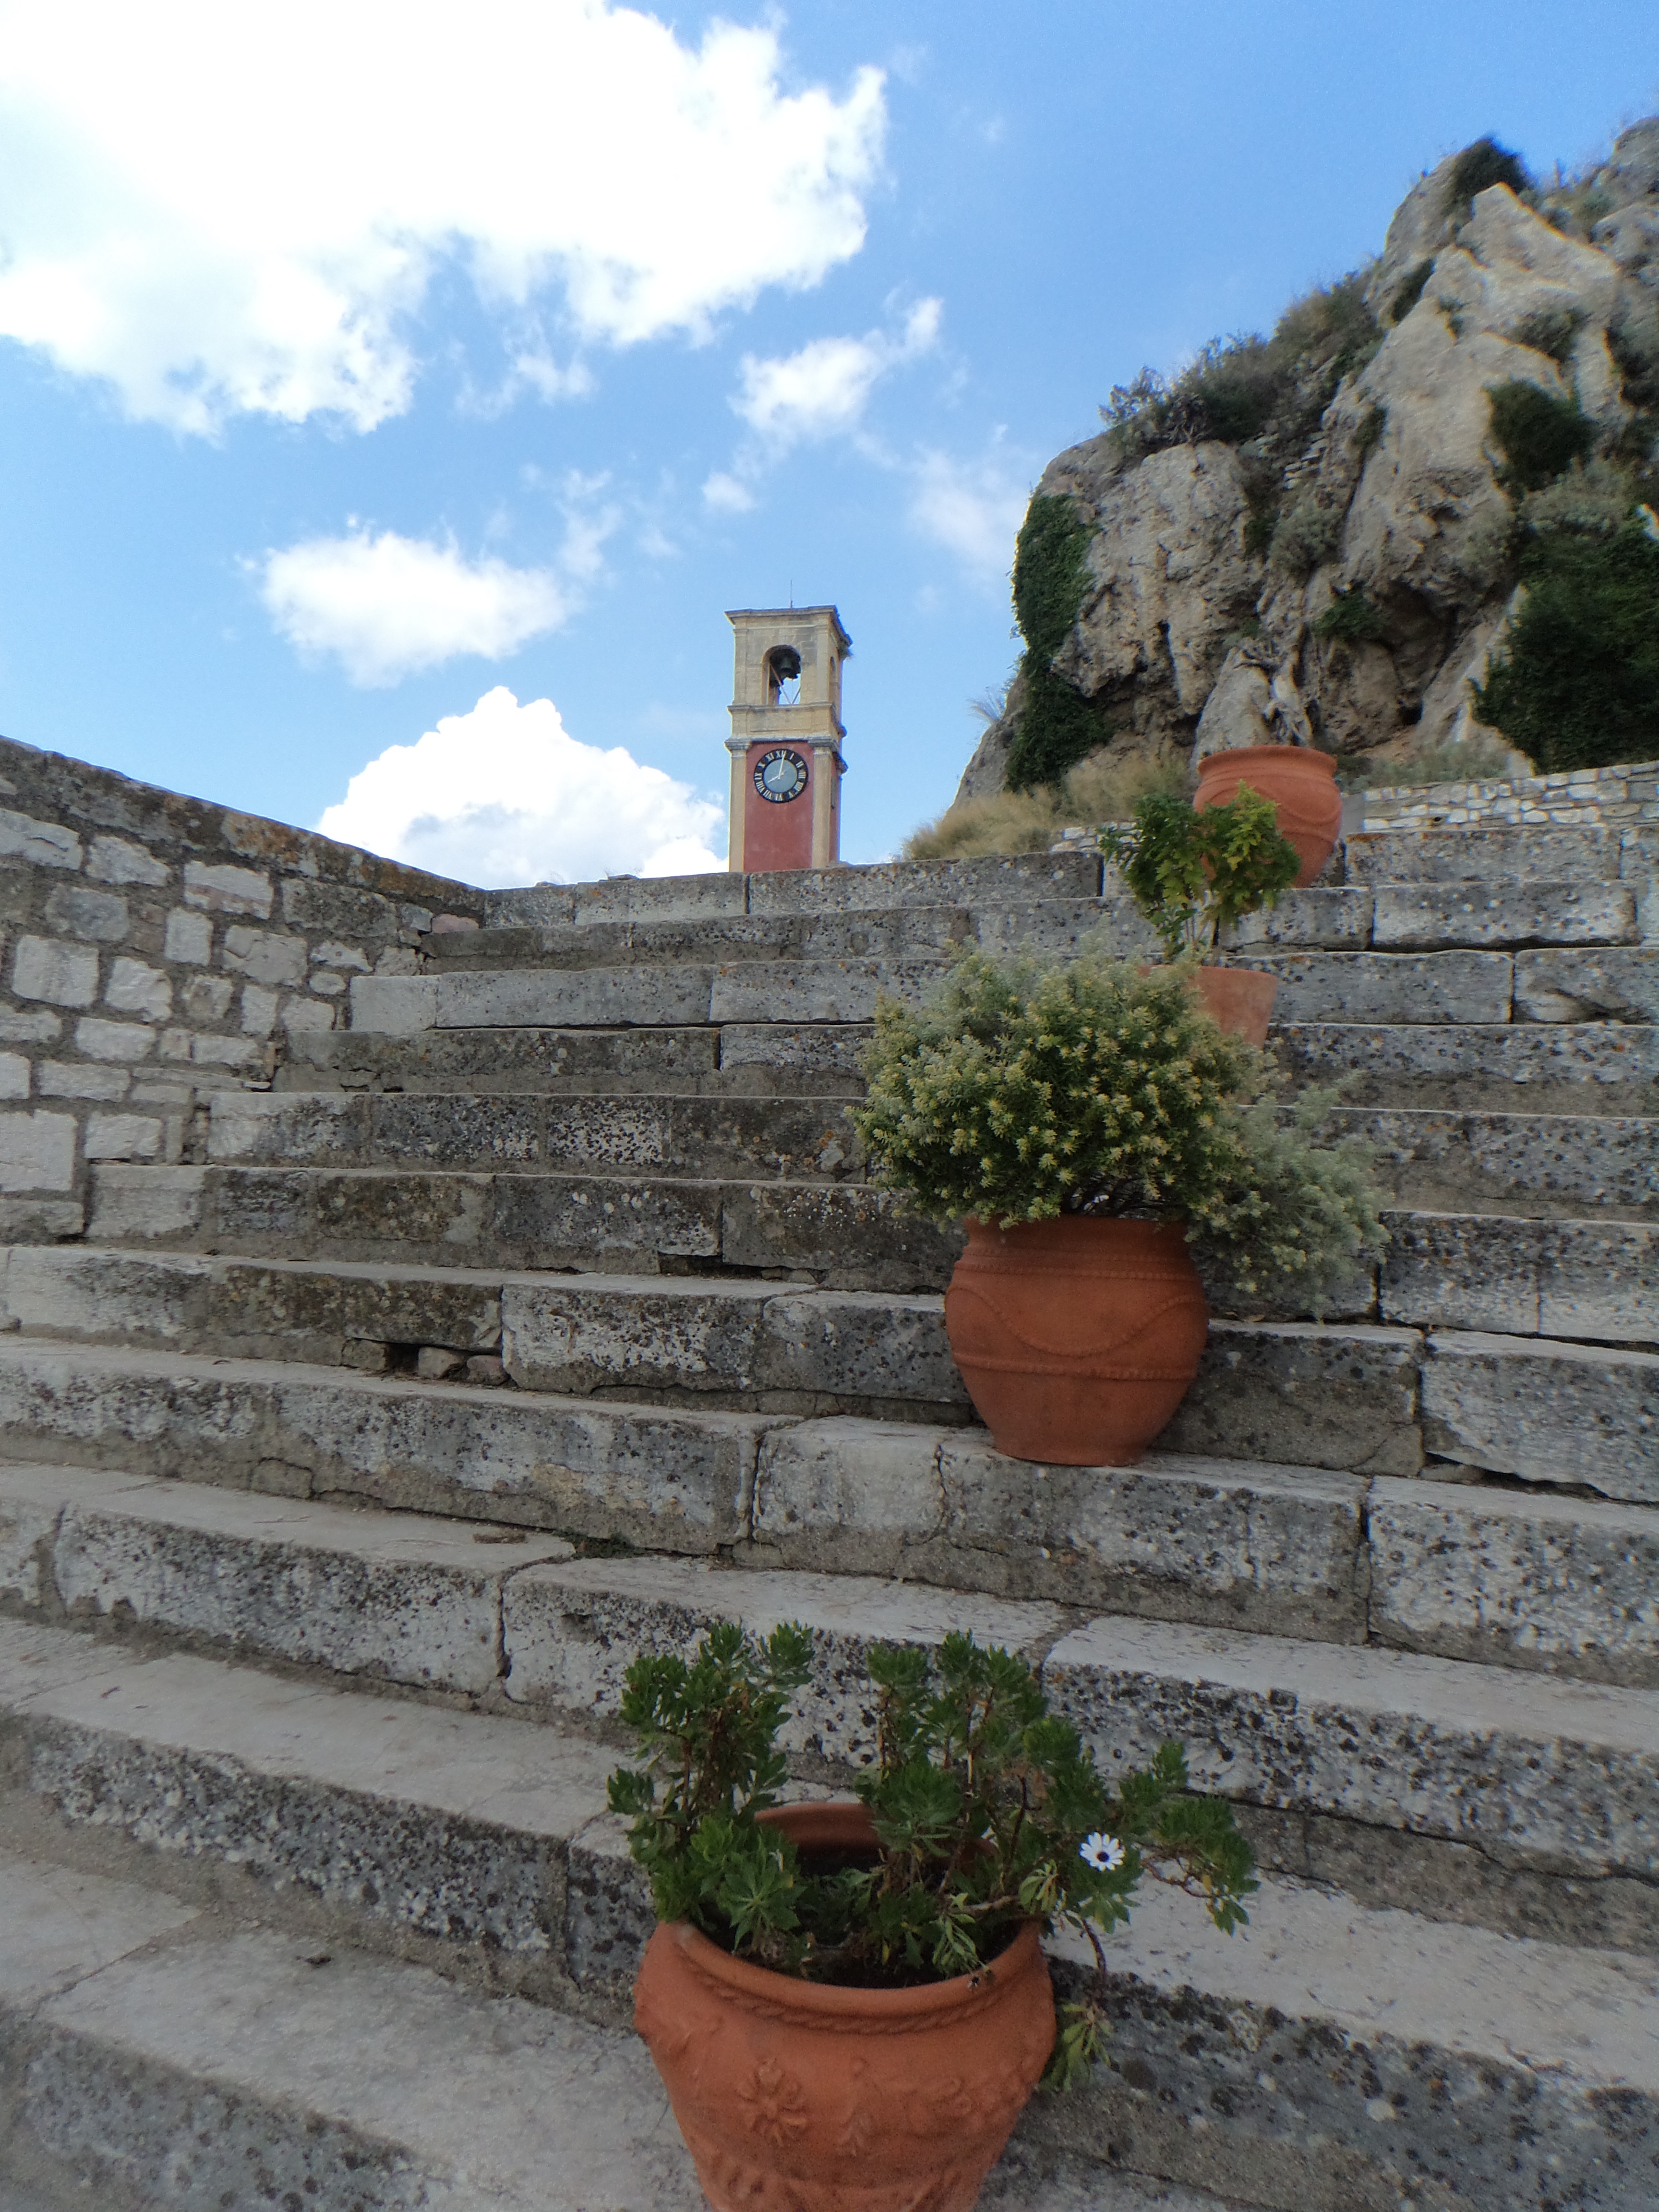
rock, wall, tower, holiday, island, fortification, terrain, ruins, monastery, greece, corfu, kerkyra, ancient history